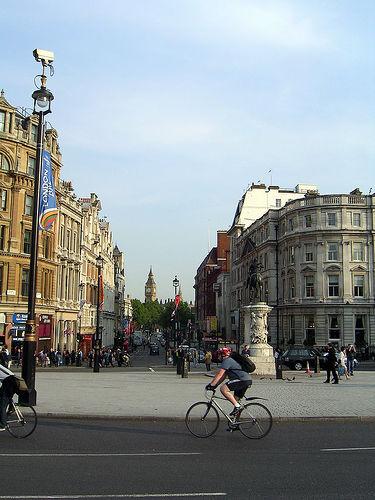
Weather: cloudy or overcast